Angelica Balabanoff

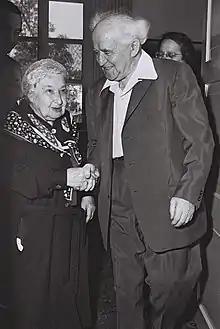
Angelica Balabanoff visiting David Ben Gurion in Tel Aviv, 1962

She later moved to Paris, then New York City before the outbreak of the Second World War. When the war ended, she returned to Italy and rejoined the PSI for a brief period, before once again breaking with it to follow Giuseppe Saragat into the new anti-communist Italian Socialist Workers' Party ("Partito Socialista dei Lavoratori Italiani"; PSLI), which in 1951 merged with the United Socialist Party ("Partito Socialista Unitario"; PSU) to become the Italian Democratic Socialist Party ("Partito Socialista Democratico Italiano"; PSDI). Edmund Wilson, the noted American man of letters, considered her to be an accomplished poet in five languages (Russian, German, French, Italian, and English) and in 1943 wrote a very favorable article about her poetry in "The Nation".